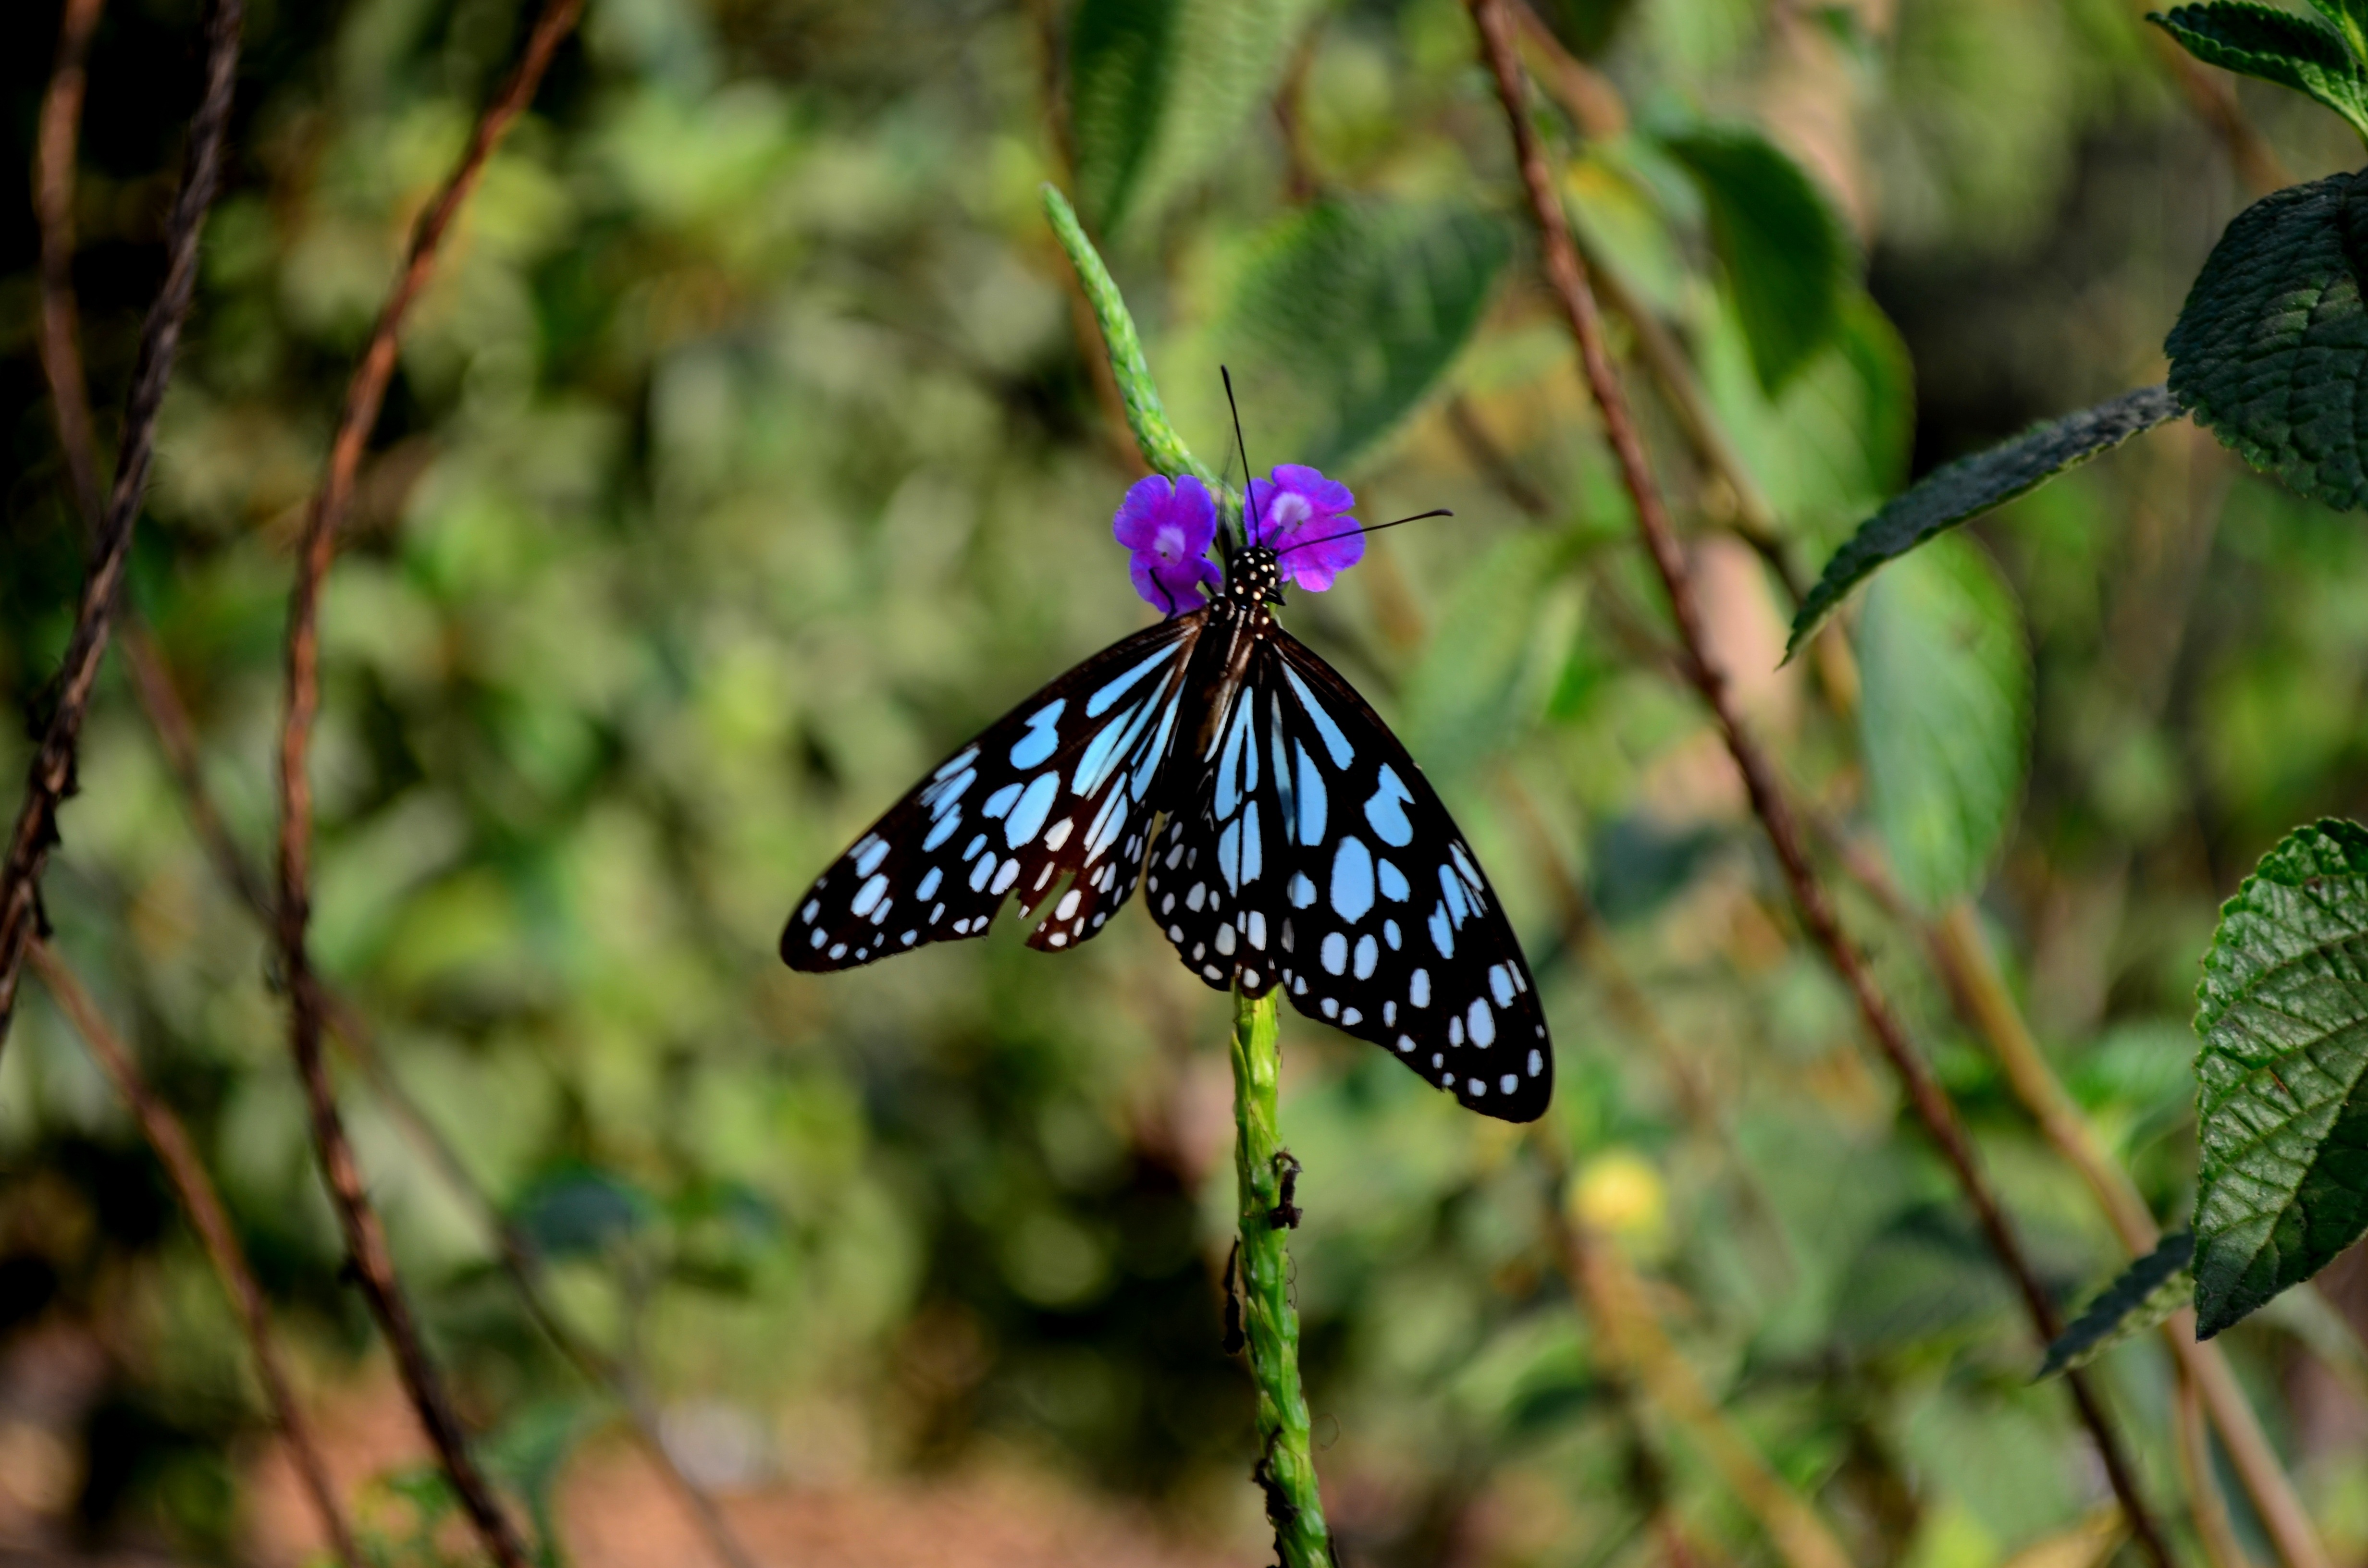
nature, leaf, flower, wildlife, green, insect, botany, butterfly, flora, fauna, invertebrate, wildflower, monarch butterfly, macro photography, arthropod, pollinator, blue tiger, moths and butterflies, lycaenid, colias